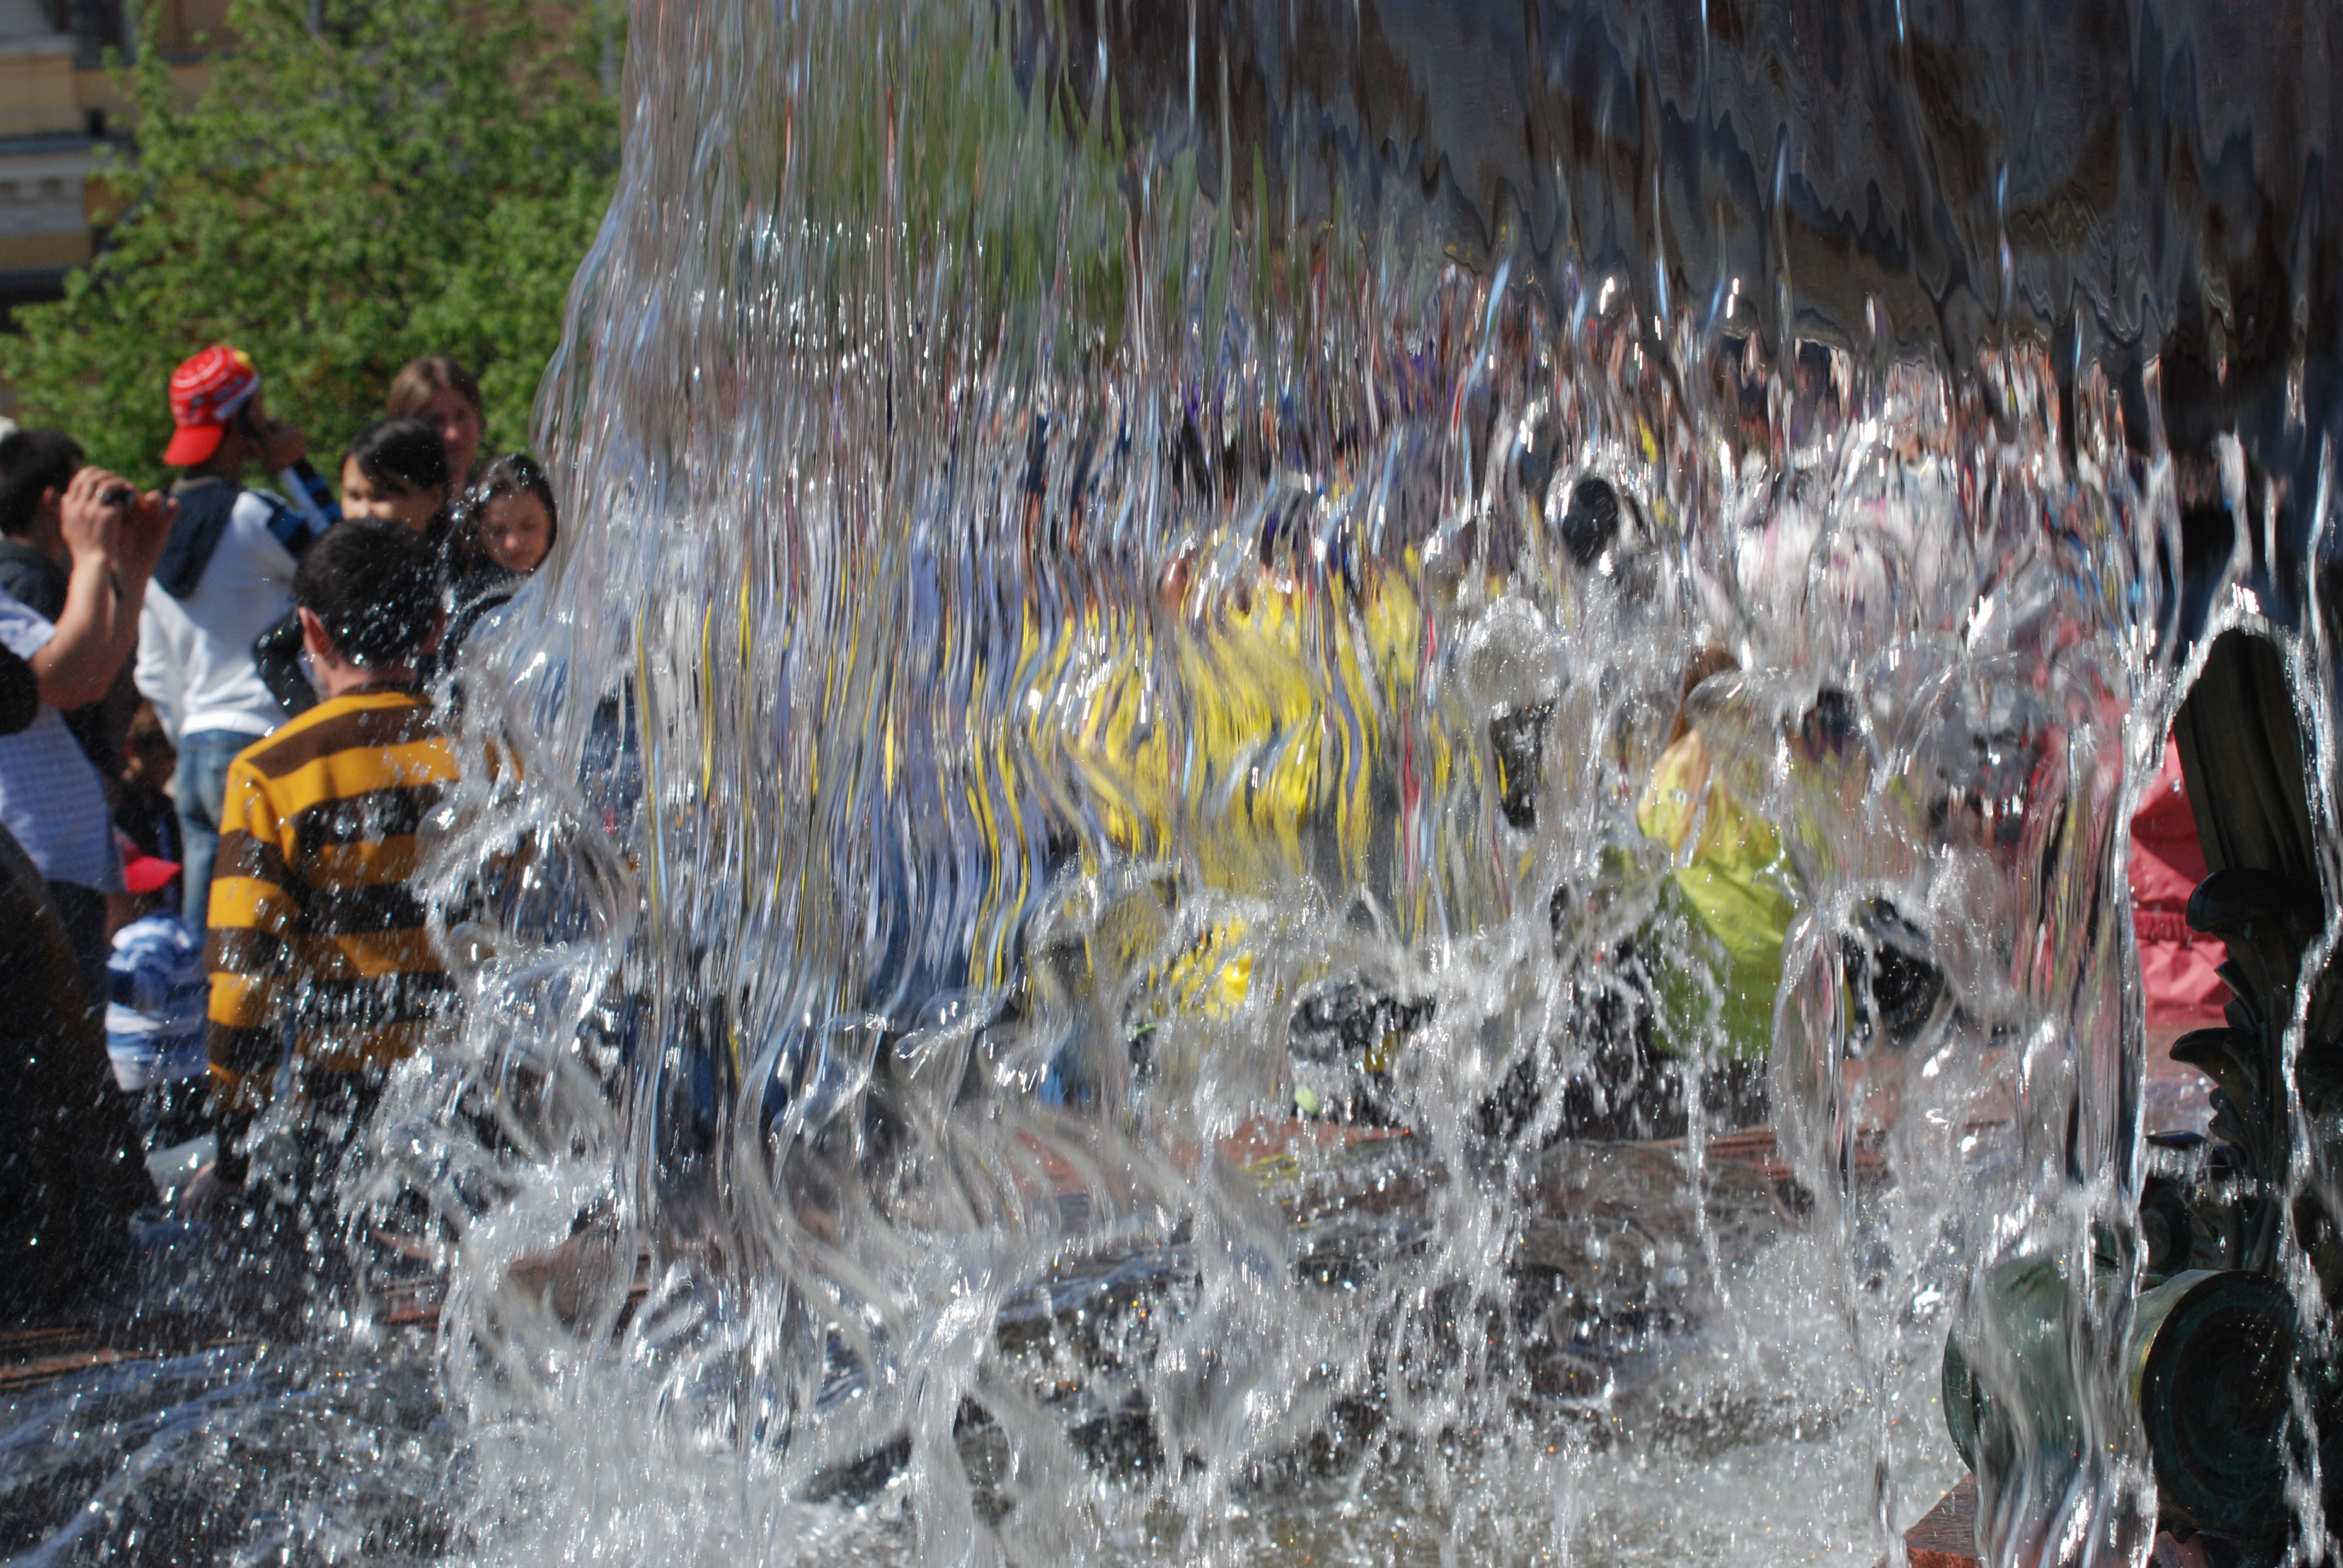
water, adventure, city, ice, nikon, cool image, fountain, moscow, nikkor, russia, d80, water feature, 70300mm, moskau, nikond80, moscou, 70300mmf4556gvr, geological phenomenon